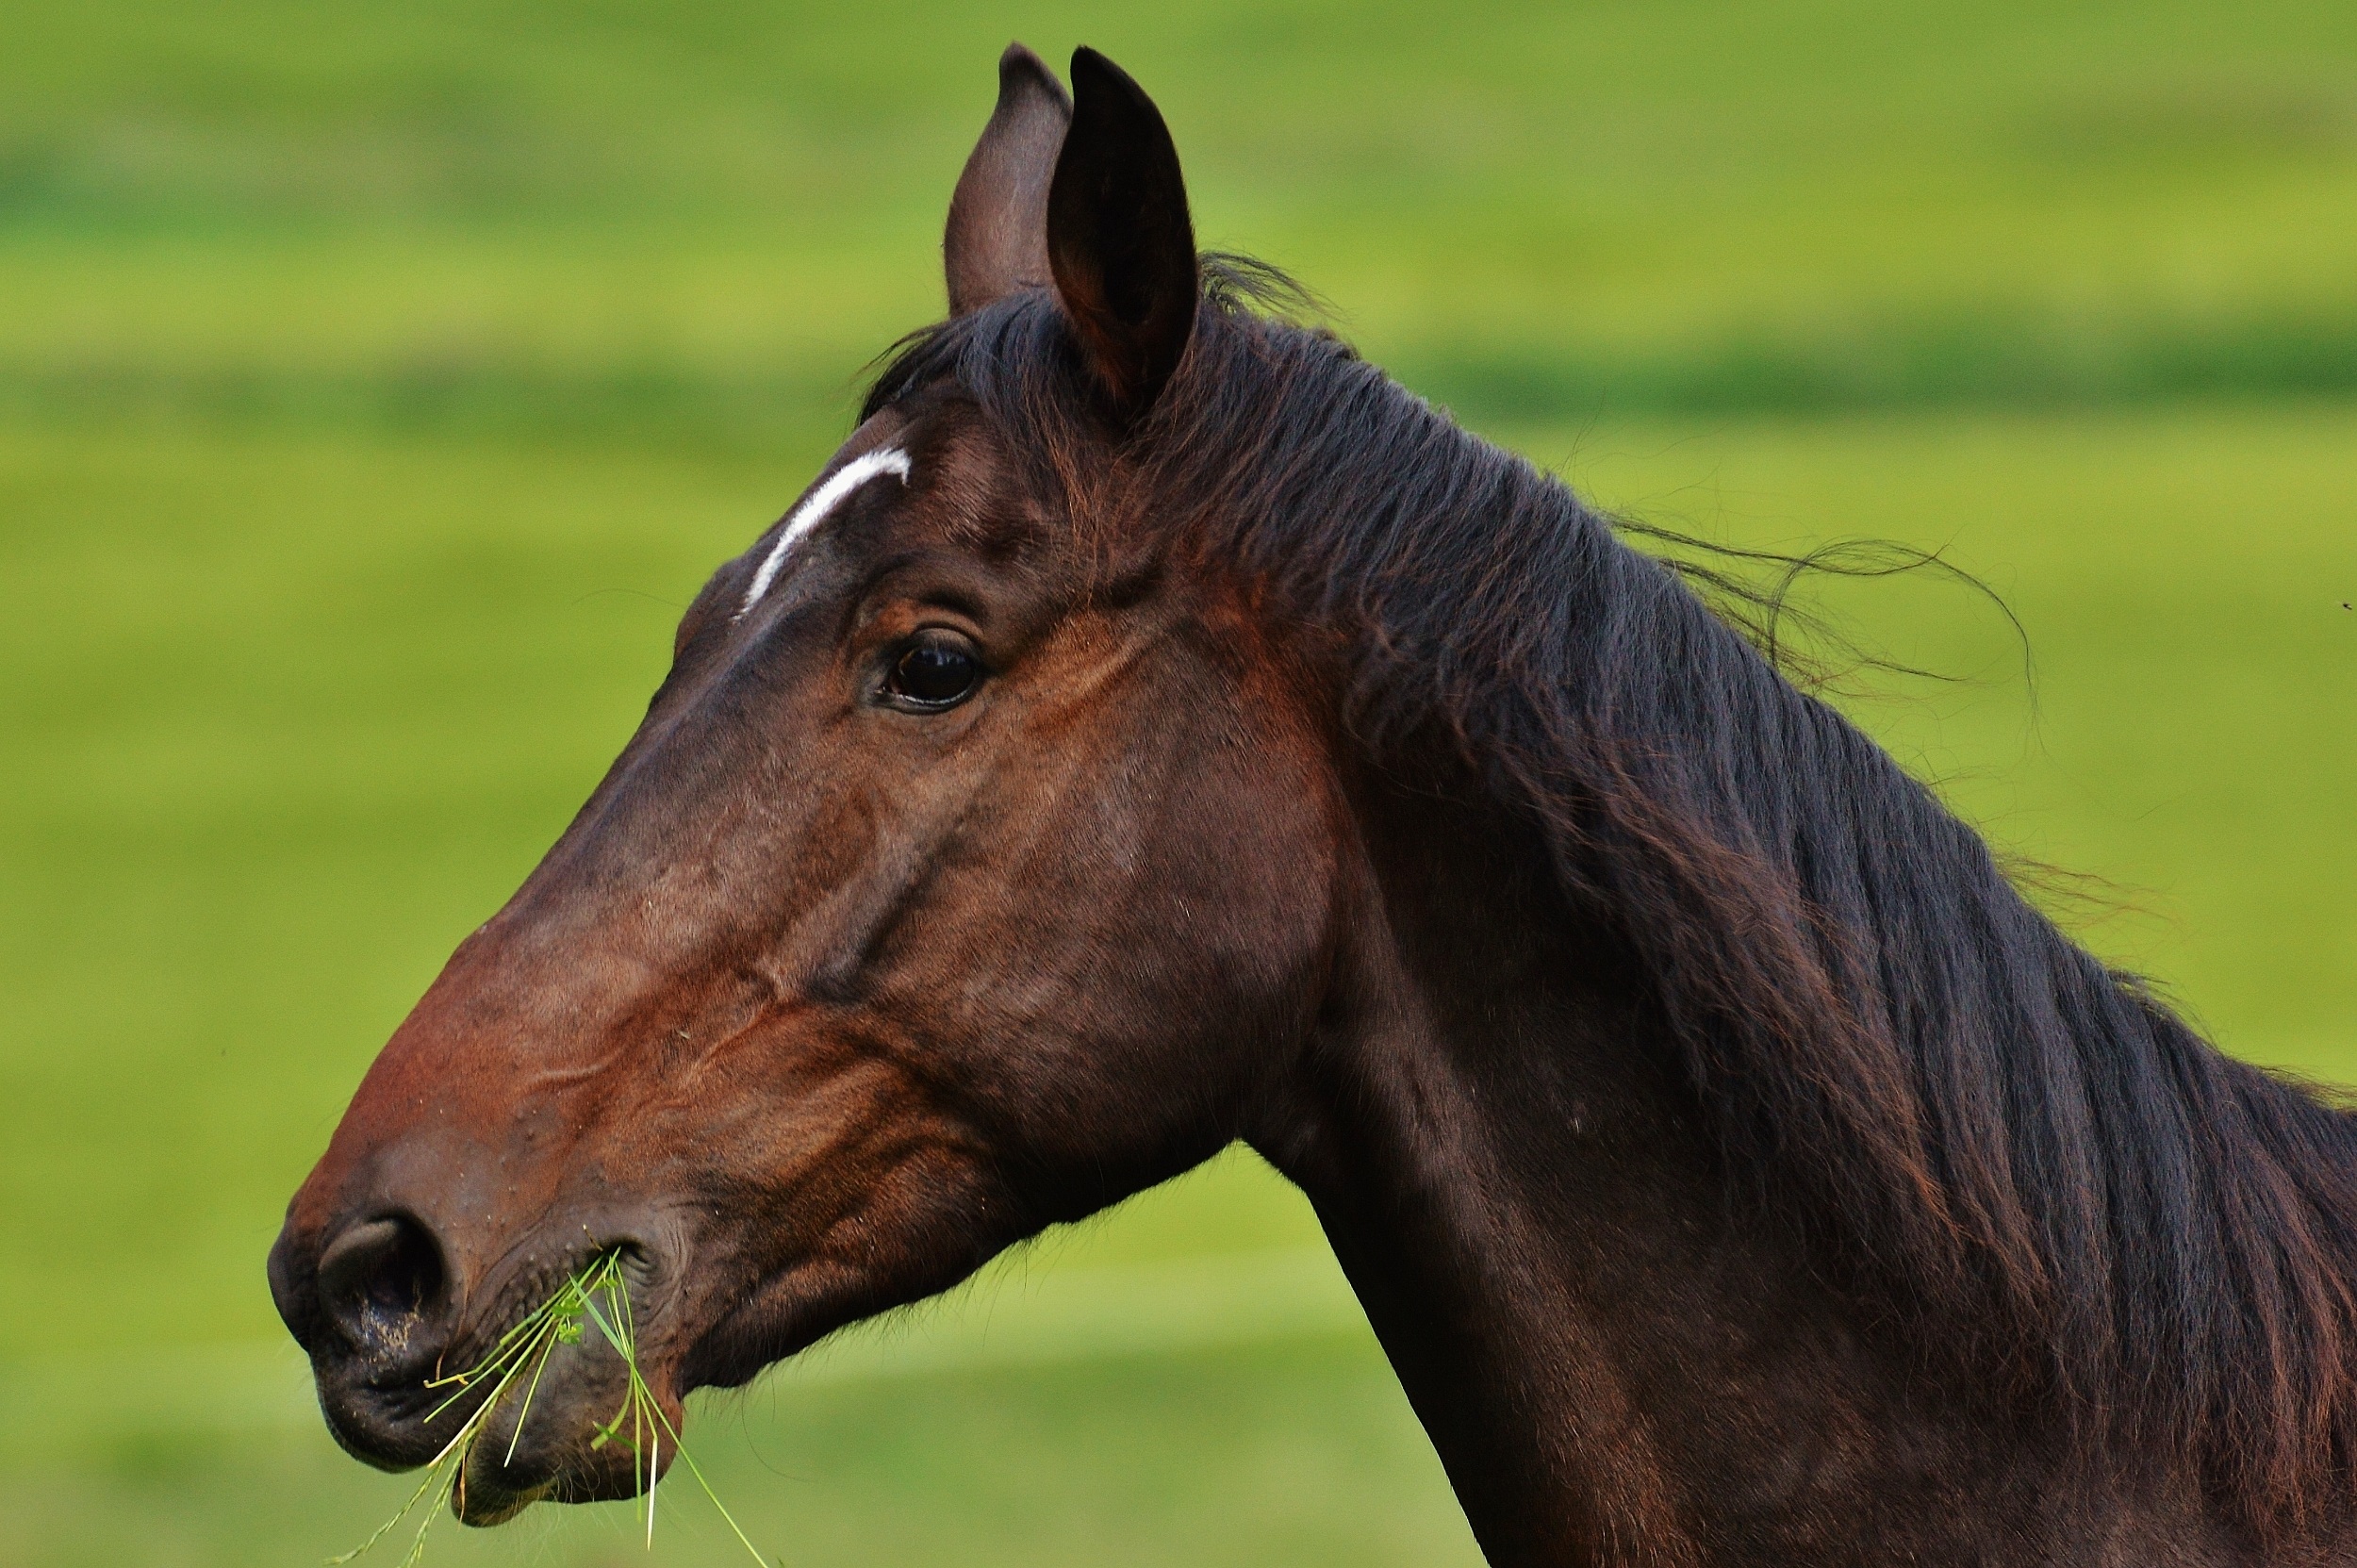
nature, grass, meadow, wildlife, green, pasture, horse, brown, mammal, stallion, mane, eat, fauna, graze, paddock, vertebrate, mare, coupling, foal, colt, horse like mammal, mustang horse